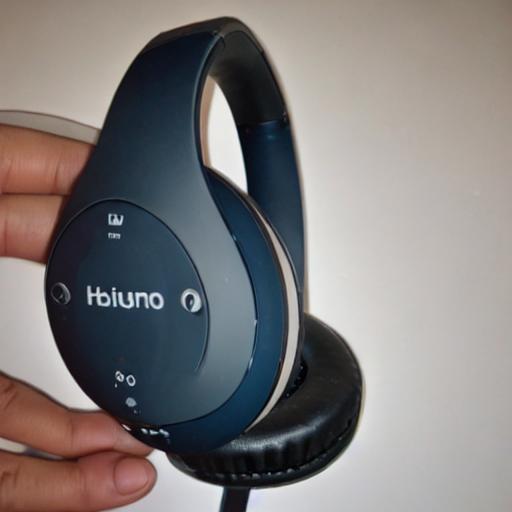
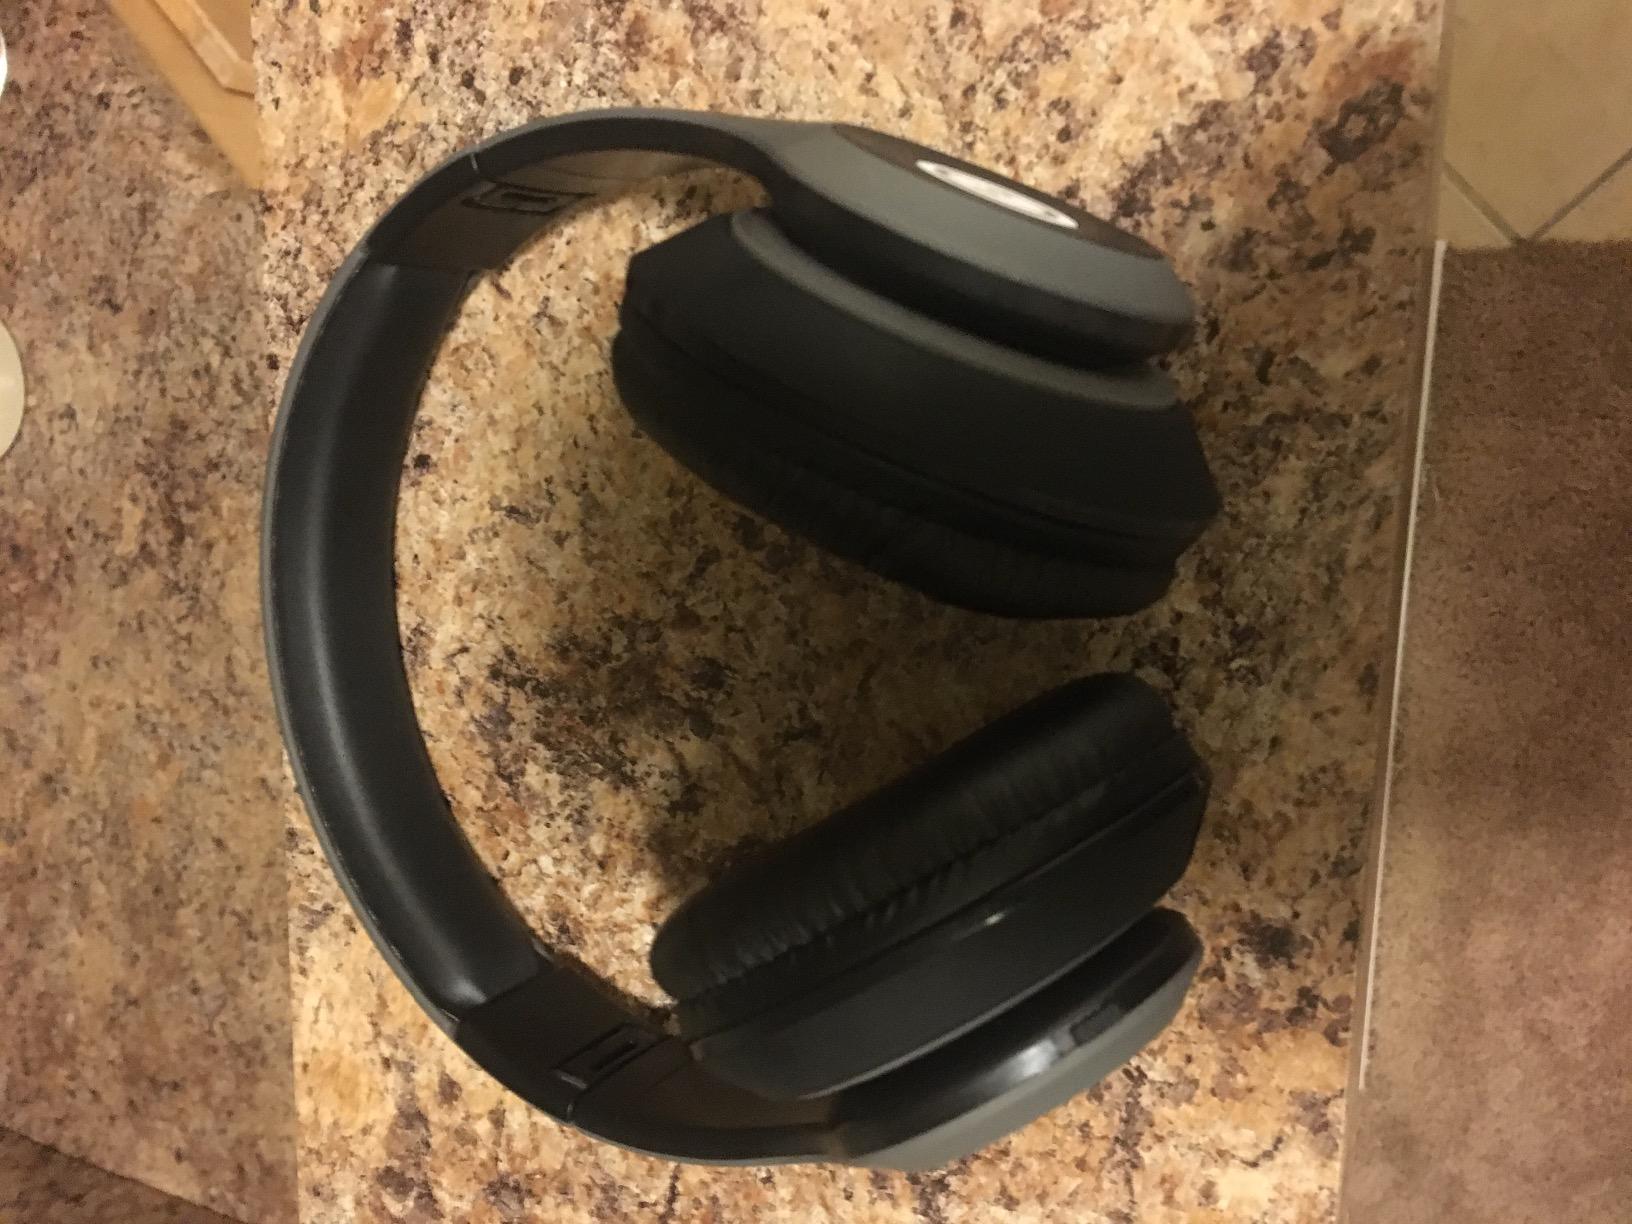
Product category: headphones
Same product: no